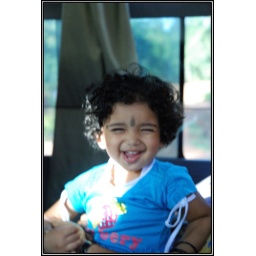
This cute little girl was in my bus from madikeri to udupi. Just tried to capture her expressions.